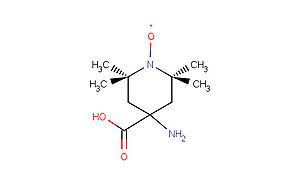
Sonde radicalaire 4-amino-4-hydroxycarbonyl-2,2,6,6-tétraméthylpiperidine-1-oxyle
Une sonde radicalaire, aussi appelée marqueur de spin, est un radical, c'est-à-dire une molécule à nombre impair d'électrons, l'électron célibataire étant souvent porté par un atome d'azote. Elle porte également un groupe fonctionnel qui lui permet de se lier à d'autres molécules. Ces sondes sont principalement utilisées pour « marquer » un système non paramagnétique pour une analyse par résonance paramagnétique électronique, en particulier elles sont utilisées en biologie cellulaire pour l'étude des biopolymères, des protéines ou encore des membranes biologiques. Leurs spectres RPE permet en effet de caractériser les propriétés dynamiques et structurales du système biologique.